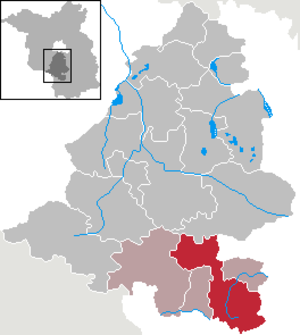
Dahme (Brandenburg)
Kort
Dahme er en by i LandkreisTeltow-Fläming i den tyske delstat Brandenburg. Den ligger ved floden Dahme, 30 km sydøst for Luckenwalde, og 38 km vest for Lübbenau.